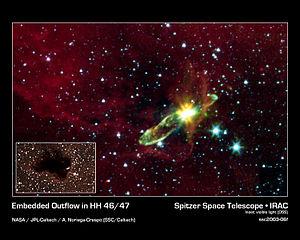
L'hypothèse de la nébuleuse solaire est le modèle le plus communément accepté pour expliquer la formation et l'évolution du Système solaire. L'hypothèse suggère que le Système solaire s'est formé à partir de matière provenant d'une nébuleuse. Cette théorie a été développée par Emmanuel Kant et a été publiée dans son texte intitulé Universal Natural History and Theory of Heaven.